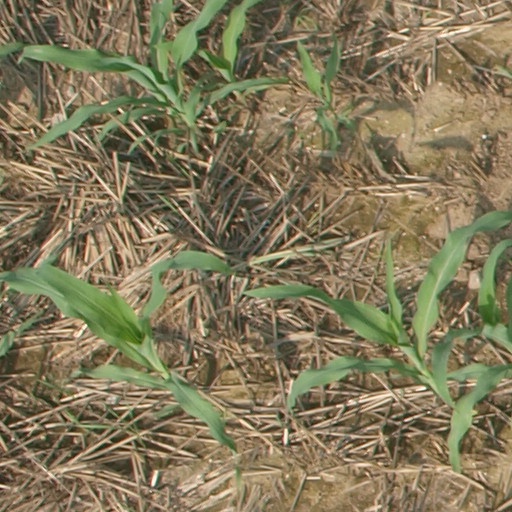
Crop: maize; corn